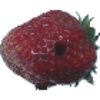
Label: strawberry_wedge